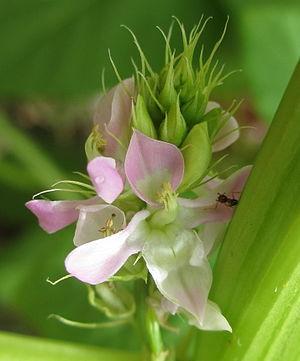
Cyamopsis est un genre de plantes dicotylédones de la famille des Fabaceae, sous-famille des Faboideae, originaire d'Afrique et d'Asie, qui comprend cinq espèces acceptées.